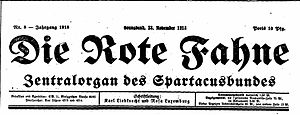
Spartakusforbundet
En forside af Spartakusforbundets avis Die Rote Fahne fra 1918
Spartakusforbundet var en organisation, der samlede tyske marxister og socialister under 1. verdenskrig. Mange af især socialisterne var tidligere medlemmer af det tyske socialdemokrati, men i skuffelse over SPD´s støtte til krigen og partiets støtte til kejserens og de borgerlige partiers krigspolitikker, var de trådt ud. Gruppen gik under ledelse af de karismatiske og dygtige Rosa Luxemburg og Karl Liebknecht ind for en revolutionær omvæltning af samfundet og indførelse af Proletariatets diktatur. Fra 1916 blev gruppen del af en større gruppe frafaldne socialdemokrater, der kaldte sig Uafhængige Tyske Socialdemokratiske Parti. I denne gruppe udgjorde Spartakusforbundet den yderste venstrefløj.